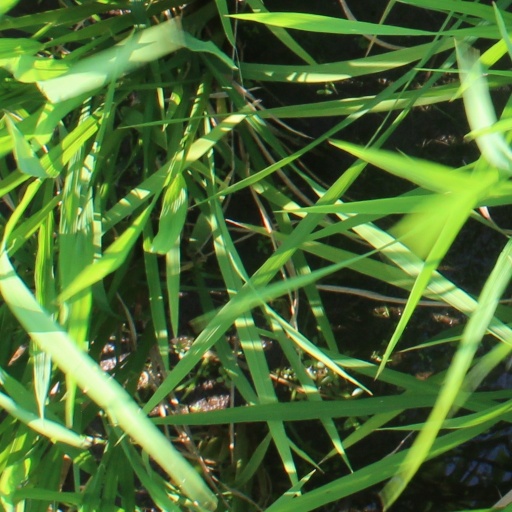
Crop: rice